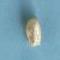
Maize quality: Good